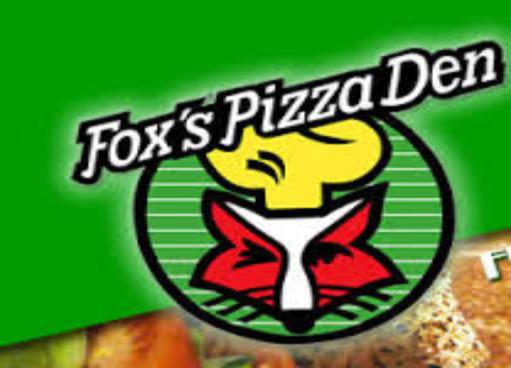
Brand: Fox's Pizza Den
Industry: Food